Riverside Cemetery (Waterbury, Connecticut)

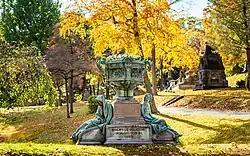
The Elton Memorial Vase at the entrance to Riverside Cemetery

Riverside Cemetery is a historic rural cemetery located at 496 Riverside Street in Waterbury, Connecticut, on the western bank of the Naugatuck River.